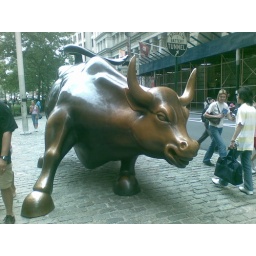
down by wall street